Kings Highway station (BMT Sea Beach Line)

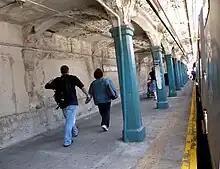
Southbound platform, pre-renovation

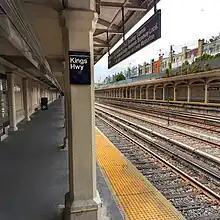
Northbound platform, post-renovation

This open-cut station has four tracks and two side platforms. The two center express tracks are not normally used, but both tracks are available for rerouted trains. The platforms are carved within the Earth's crust on an open cut. The concrete walls and columns are painted beige (previously the columns were blue-green).